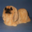
Label: dog